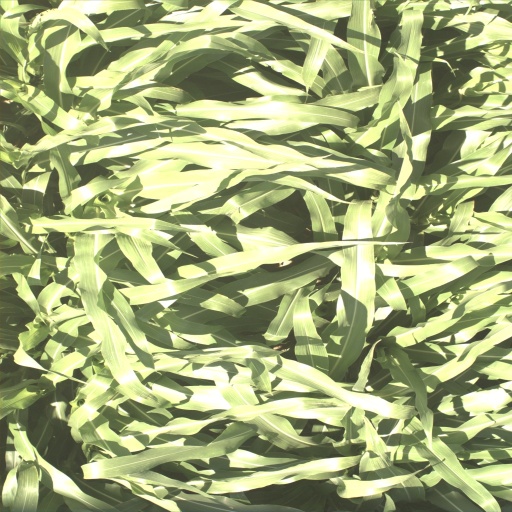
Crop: sorghum